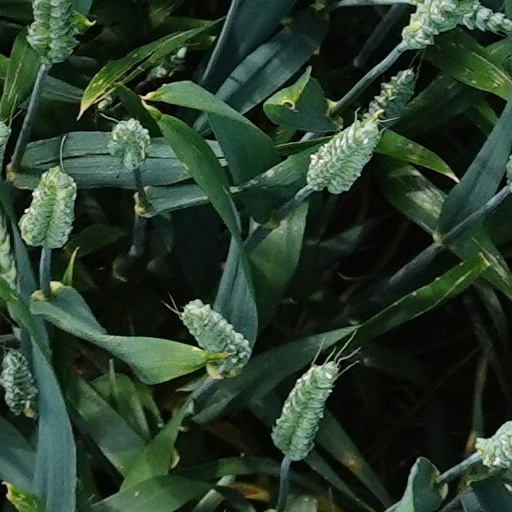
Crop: wheat